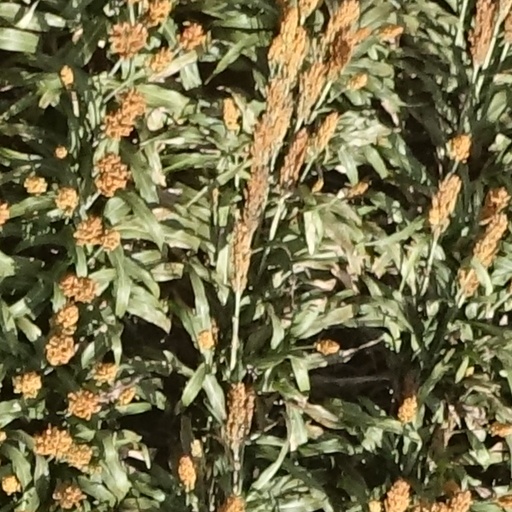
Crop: sorghum